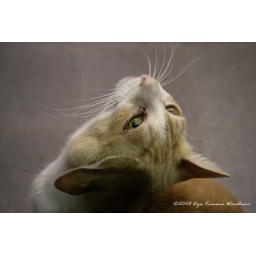
A posing orange cat in Cat House, Wisata Bahari Lamongan, East Java